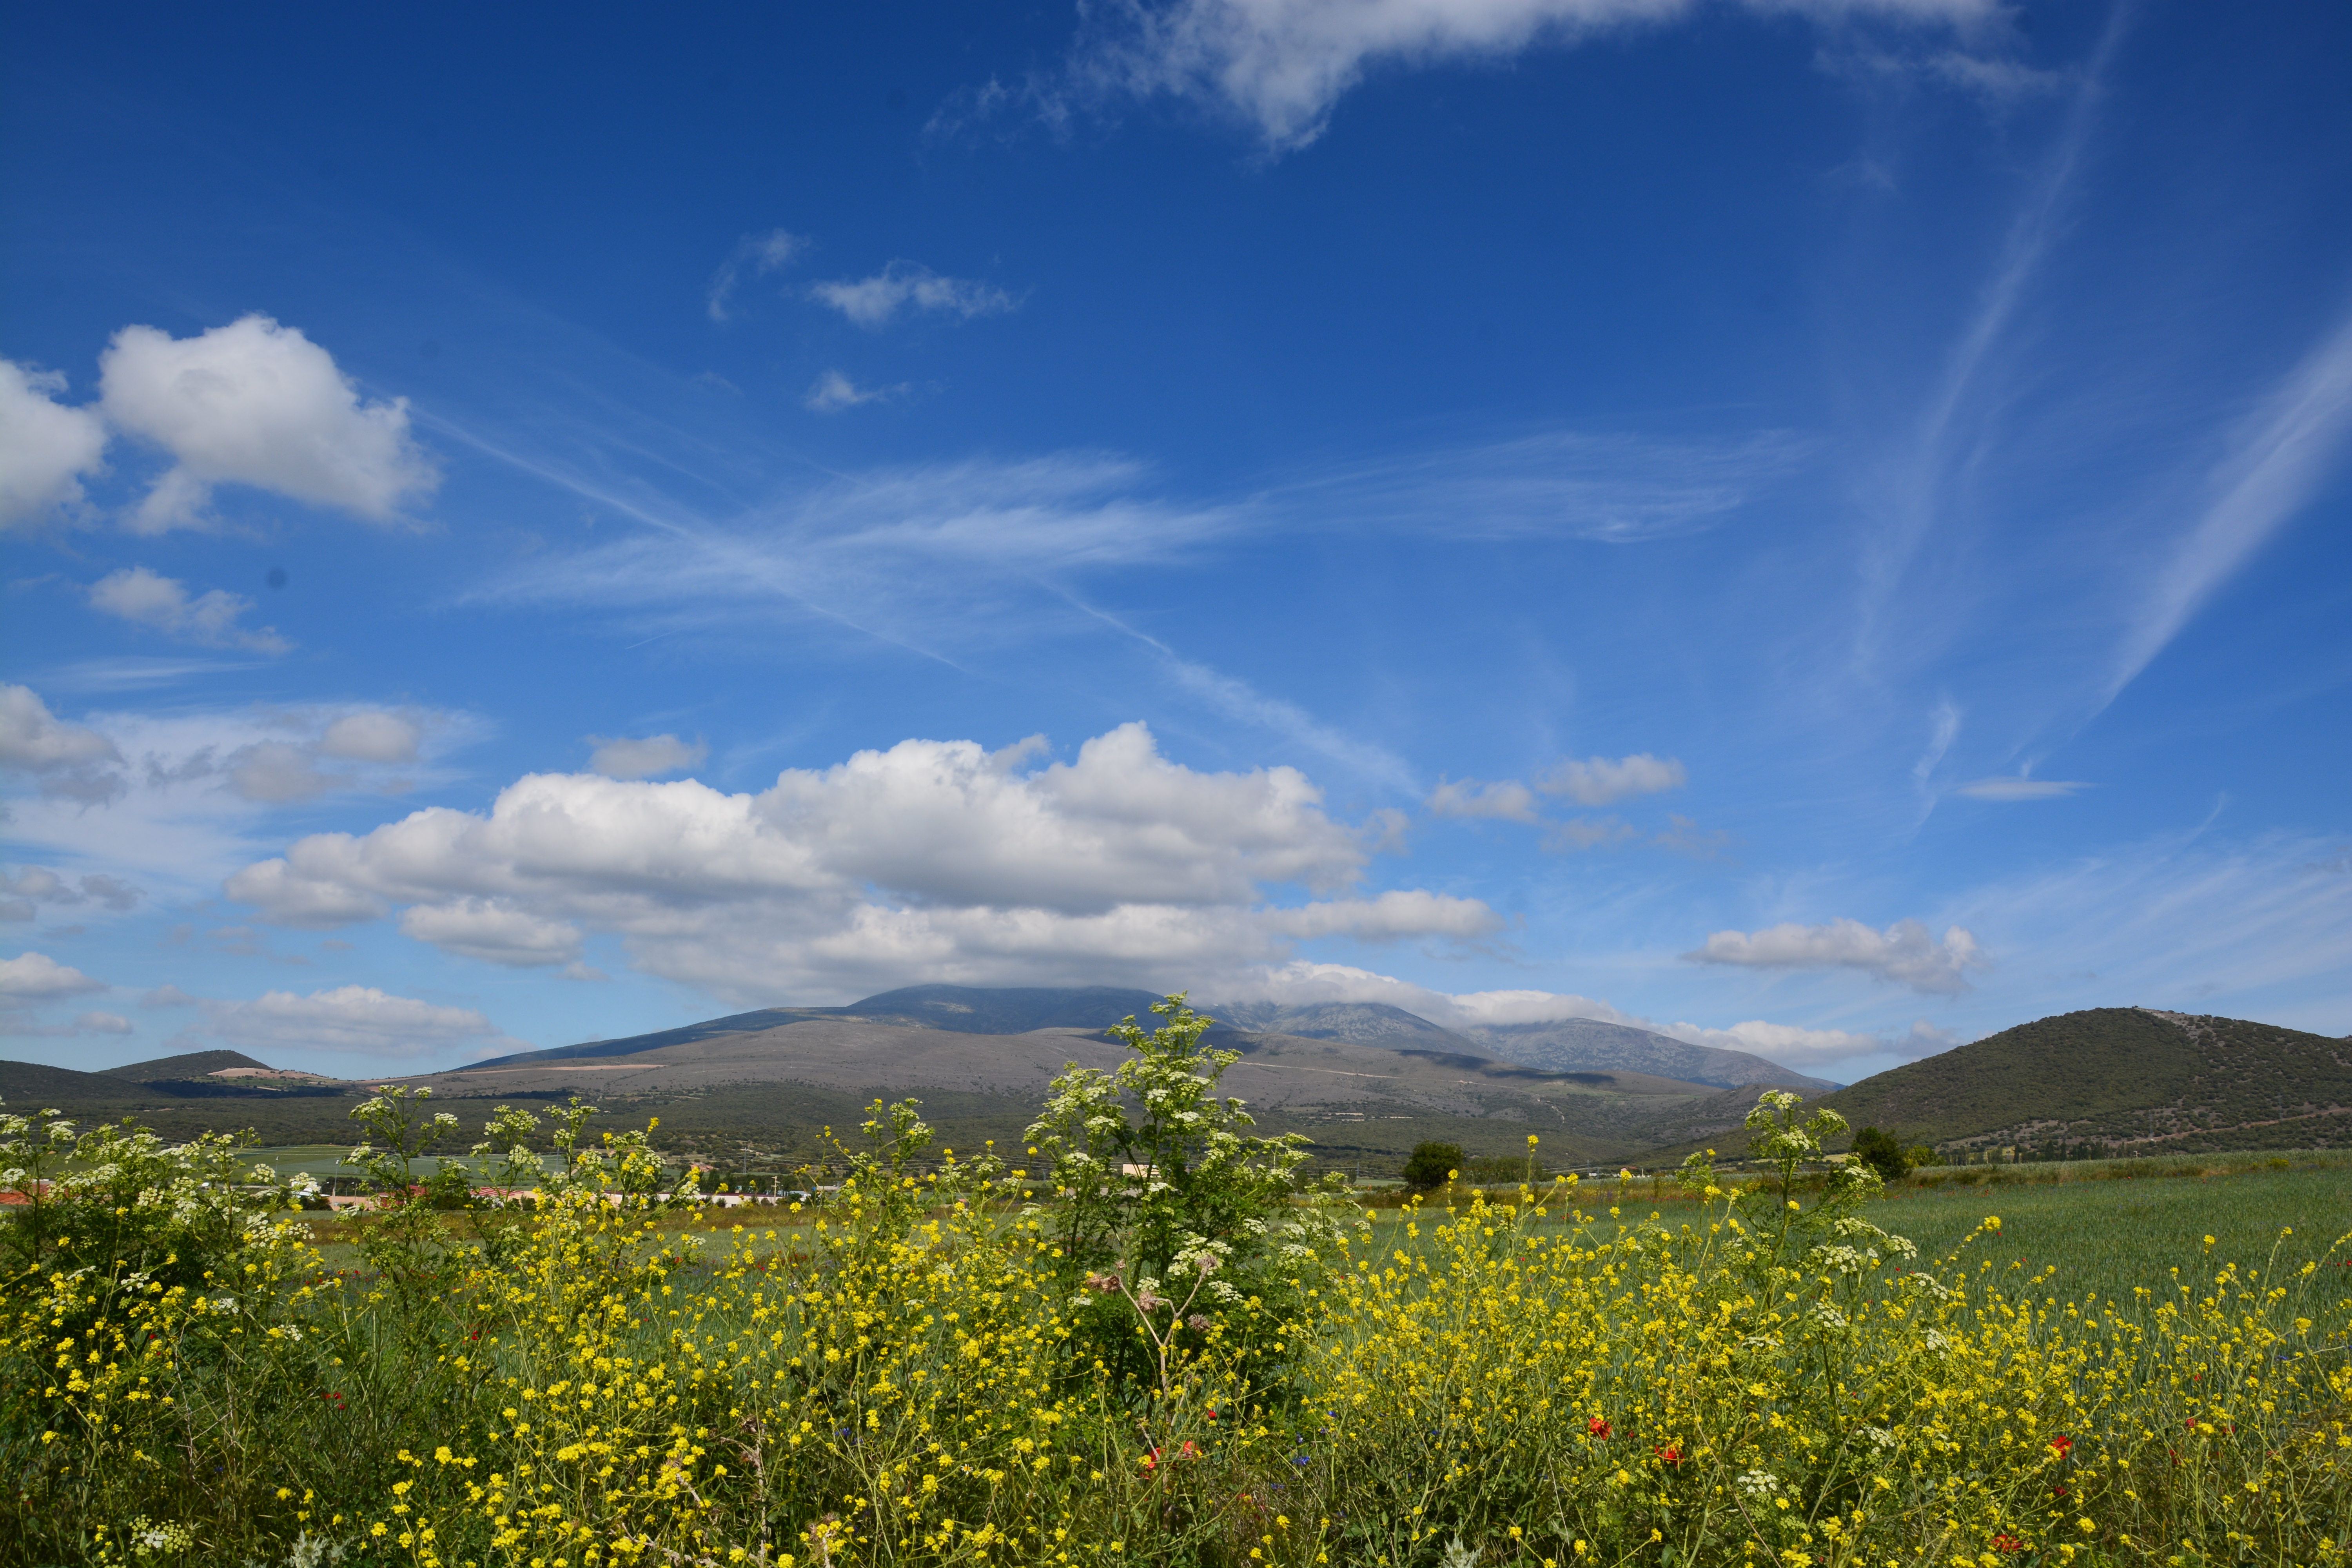
landscape, tree, nature, grass, horizon, mountain, cloud, plant, sky, field, meadow, prairie, sunlight, morning, hill, flower, valley, mountain range, pasture, agriculture, plain, wildflower, grassland, plateau, paisaje, cielo, airelibre, campo, nube, soria, olvega, moncayo, habitat, ecosystem, steppe, rural area, meteorological phenomenon, natural environment, geographical feature, mountainous landforms